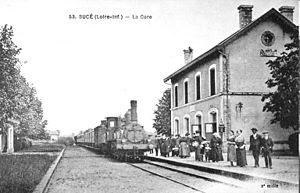
La gare de Sucé-sur-Erdre est une gare ferroviaire française de la ligne de Nantes-Orléans à Châteaubriant, située sur le territoire de la commune de Sucé-sur-Erdre, dans le département de la Loire-Atlantique, en région Pays de la Loire.